The Hard Way (1991 film)

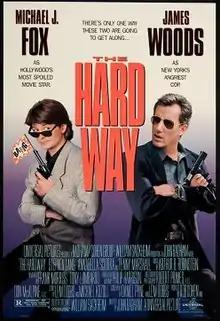
Theatrical release poster

The Hard Way is a 1991 American buddy cop action comedy film directed by John Badham. It stars Michael J. Fox and James Woods in the leading roles, alongside Stephen Lang, Annabella Sciorra, Delroy Lindo and LL Cool J.